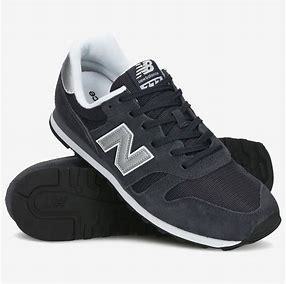
Brand: New
Model: Balance New Balance 373